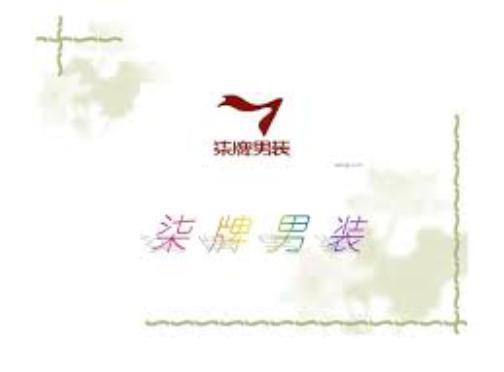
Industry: Clothes